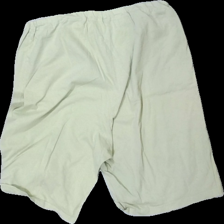
View: back
Type: Shorts
Category: Ladies
Brand: Missing
Colors: Green
Material: 100% cotton
Cut: Regular
Size: 44
Season: All
Smell: Major
Price range: <50
Recommended usage: Recycle
Comment: Major detergent smell, washed out